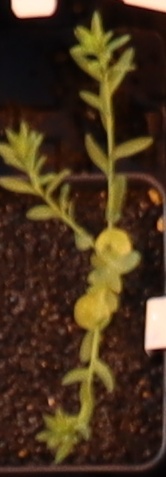
Label: Flax